2010 World Geothermal Congress

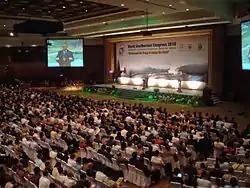
The Bali Conference, 26 April 2010

The 2010 World Geothermal Congress took place between April 25-30, 2010, in Bali, Indonesia. It was called the world's biggest geothermal energy conference.